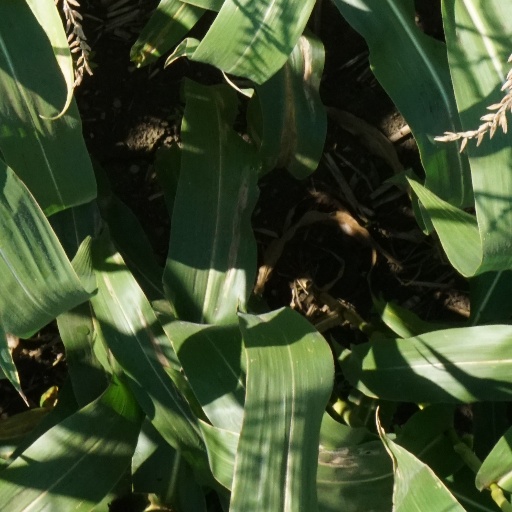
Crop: maize; corn